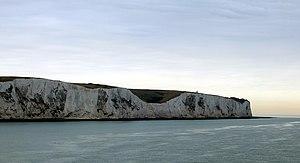
Tomb Raider 3 : Le Dernier Artefact est l'extension du jeu vidéo Tomb Raider 3 sortie en 1999.